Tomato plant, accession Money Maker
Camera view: tilt-top (135 deg); turntable rotation: 270 degrees
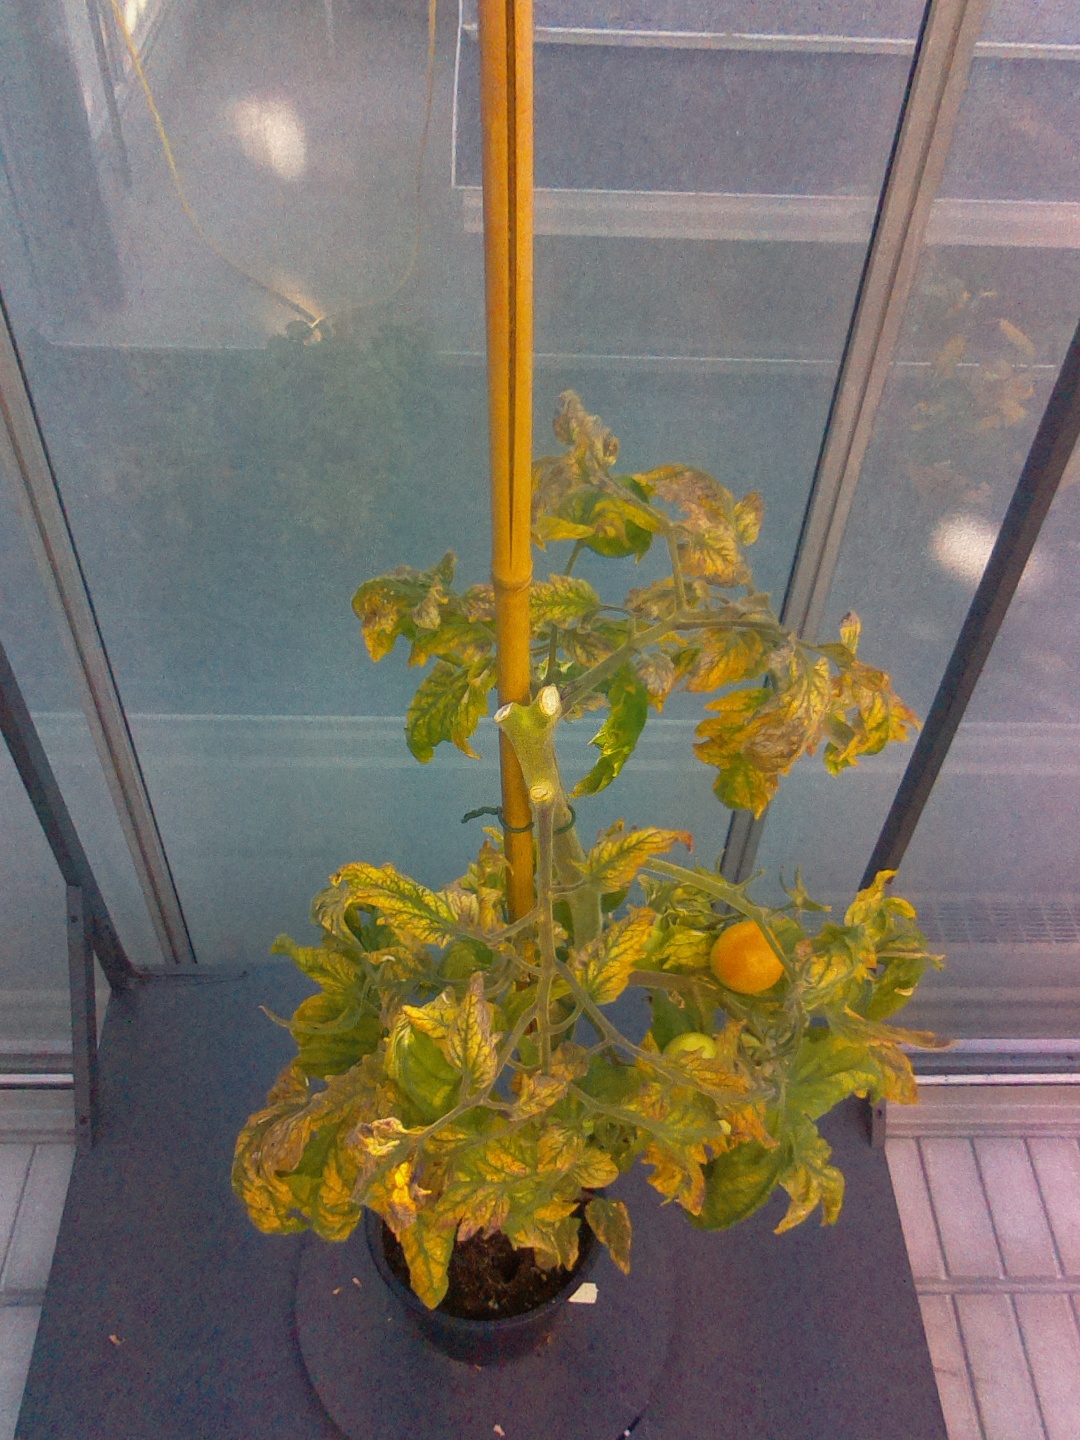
BBCH growth stage 80: fruits start showing typical ripe color (orange -> red)